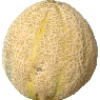
Label: cantaloupe